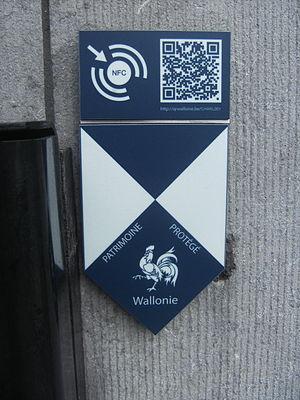
Hôtel de ville de Charleroi (Belgique) - Bouclier bleu apposé sur le bâtiment.
L'Institut du Patrimoine wallon est un organisme régional public wallon créé par le décret du 1ᵉʳ avril 1999, modifié par le décret du 15 juillet 2008.
Le patrimoine culturel immobilier de la Wallonie représente les monuments et les sites qui sont classés par la Région wallonne.